Mad Tracks

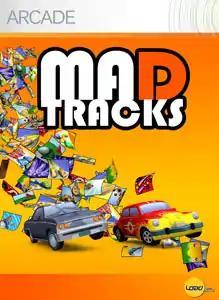
Xbox Live Arcade cover art

Mad Tracks also known in france as Small cars 3D is a 2006 racing video game developed by Load Inc. and published by through various publishers in many countries, continents and platforms. Player assumes the role of a spring-powered toy cars, in racing and minigame competitions, through various everyday environments.